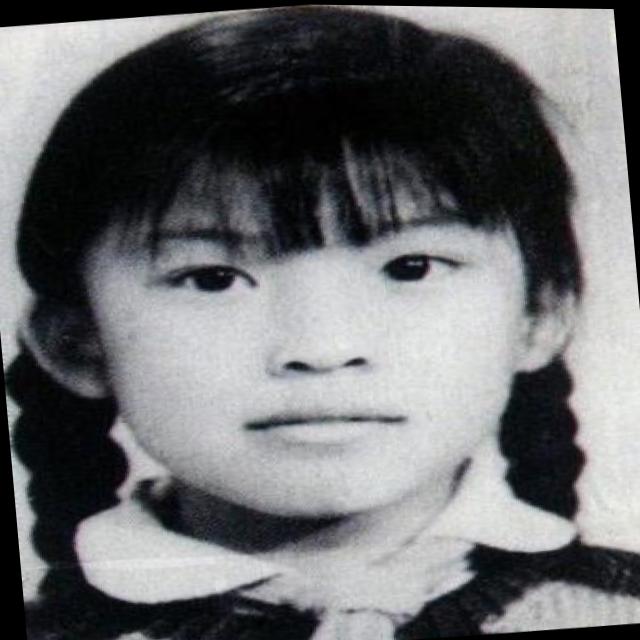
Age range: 0-12